Houston Stewart Chamberlain

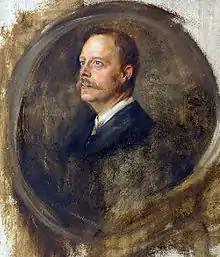
Portrait by Franz von Lenbach,

In 1900, for the first time in decades, Chamberlain visited Britain. Writing to Cosima Wagner from London, Chamberlain stated sadly that "his" Britain, the Britain of aristocratic rule, hard work and manly courage, the romanticized "Merry Old England" of his imagination was no more; it had been replaced by what Chamberlain saw as a materialist, soulless society, atomized into individuals with no sense of the collective purpose and dominated by greed. Chamberlain wrote that since the 1880s Britain had "chosen the service of Mammon", for which he blamed the Jews, writing to Wagner: "This is the result, when one has studied politics with a Jew for a quarter century." The "Jew" Chamberlain was referring to was Disraeli, whom Chamberlain had always hated. Chamberlain declared in his letter that all British businessmen were now dishonest; the middle class, smug and stupid; small farmers and shops were no longer able to compete with Jewish-owned big business; and the monarchy was "irretrievably weakened" by social change.